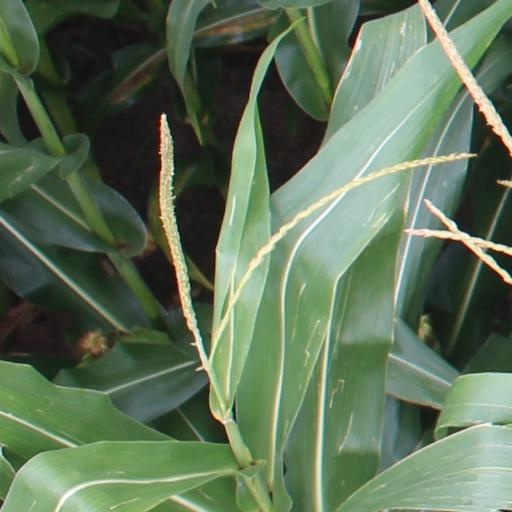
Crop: maize; corn